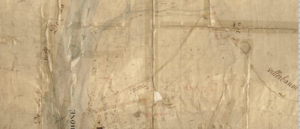
Extrait du Cadastre de Lyon levé en 1835. Quartier de la Guillotière, section A dite des Brotteaux, extrait de la feuille représentant les parcelles 421 à 614.
L’histoire urbaine de Lyon permet de retracer les formes que prend l’occupation humaine du site au cours de l'histoire de la ville.